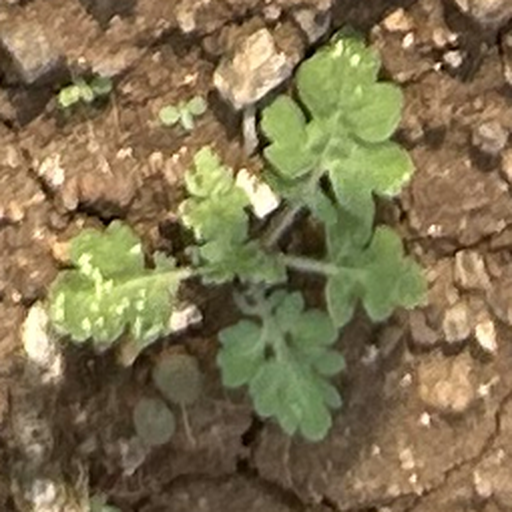
Weed species: Gajar_gavat_(Parthenium hysterophorus)